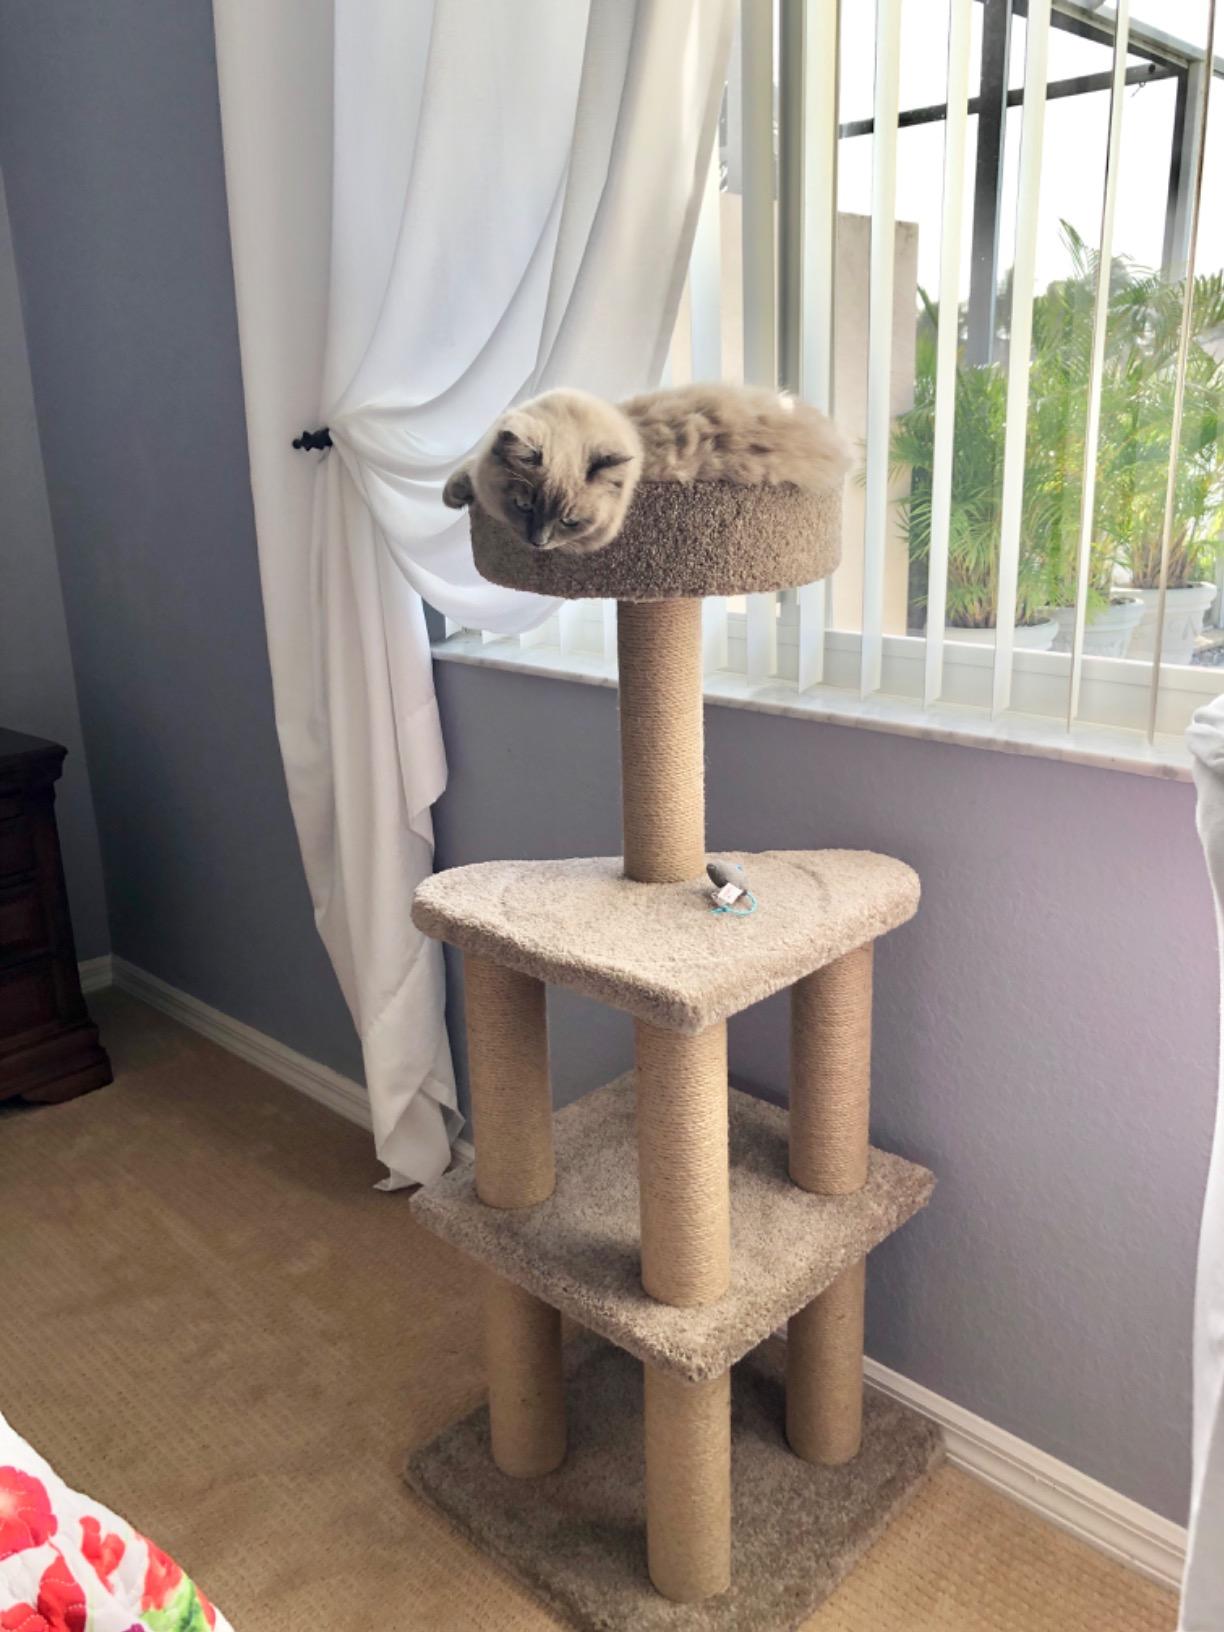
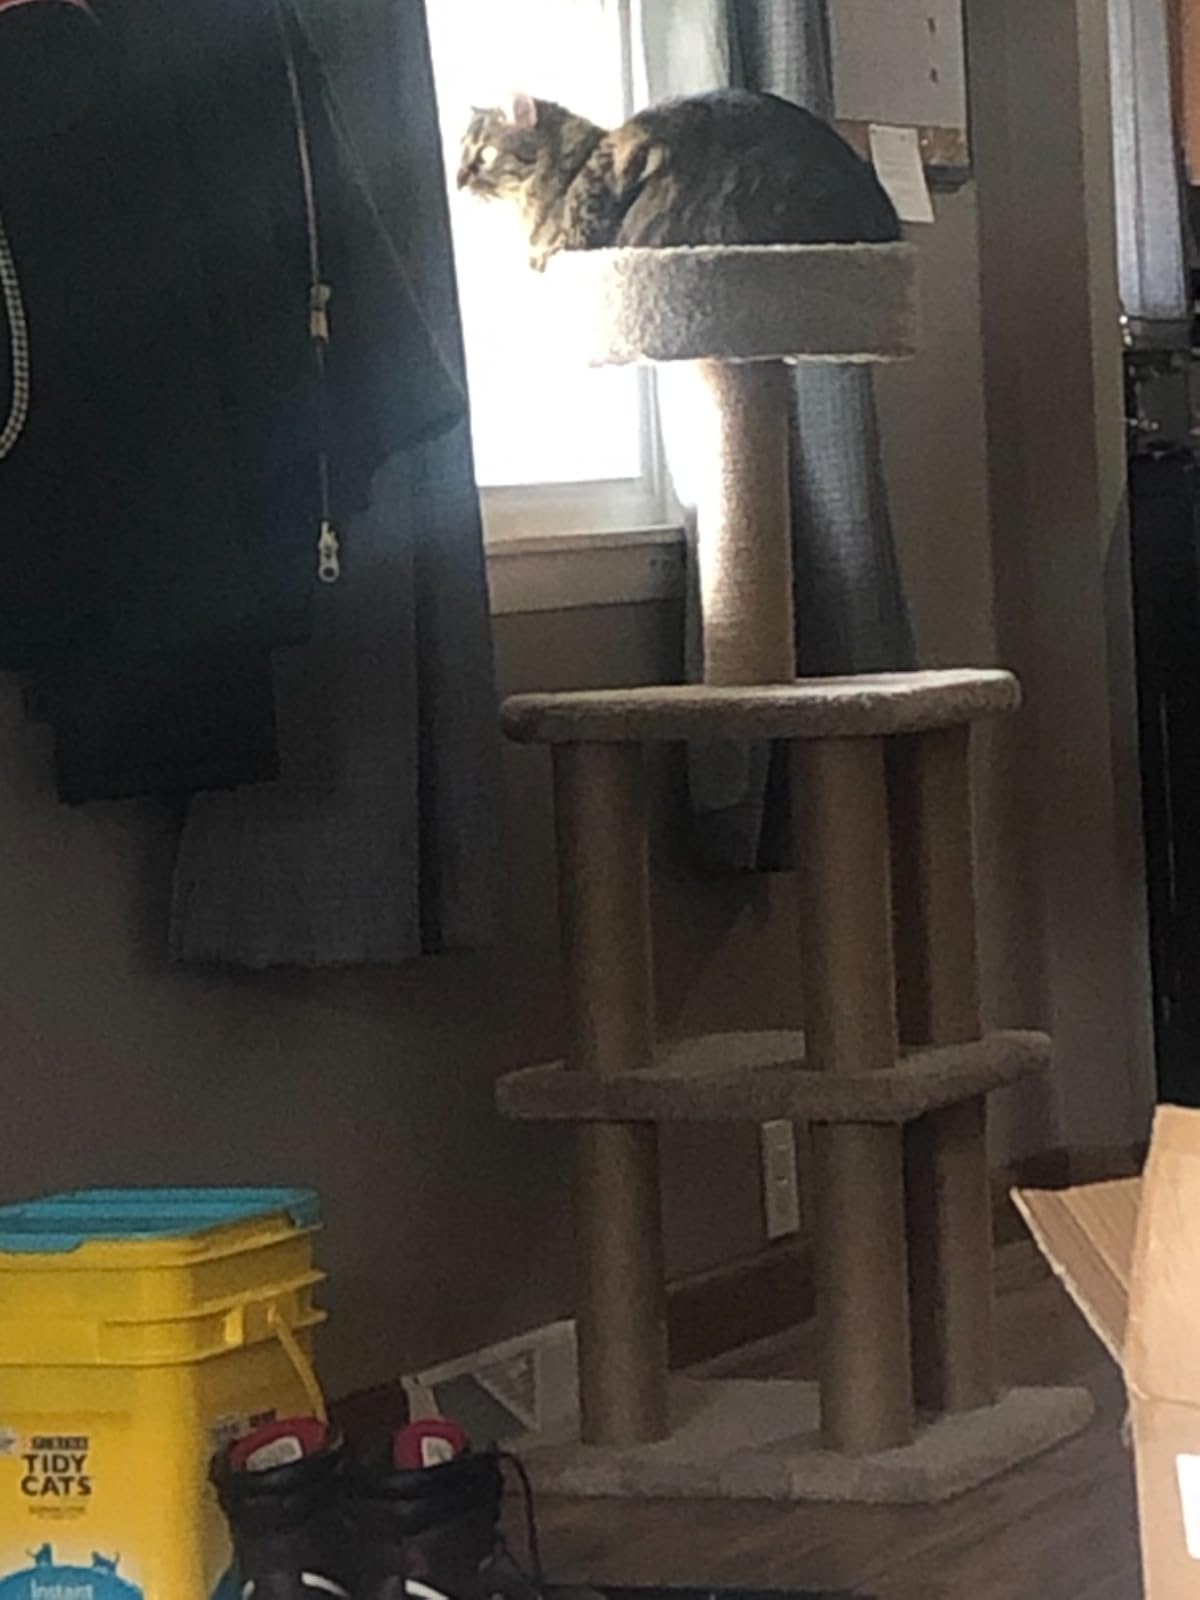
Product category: items_cat tree
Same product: yes